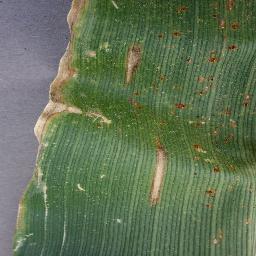
Label: Corn___Cercospora_leaf_spot Gray_leaf_spot